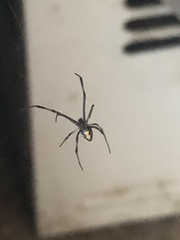
Species: Lactrodectus_hesperus